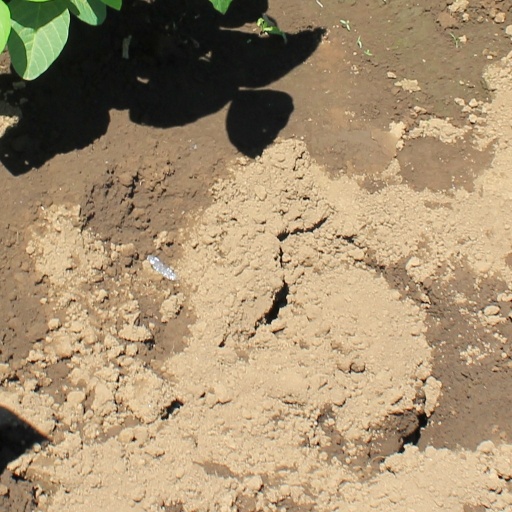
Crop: soybean